Sabagebu!

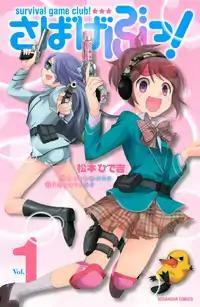
Cover of the first volume featuring Momoka Sonokawa (right) and Miou Ootori (left)

is a Japanese manga series written and illustrated by Hidekichi Matsumoto, began serialization in Kodansha's shojo manga magazine "Nakayoshi" from December 2010. The final chapter was published in the magazine's January 2017 issue. An anime adaptation by Pierrot+ aired in Japan between July and September 2014.